Marianne Cohn

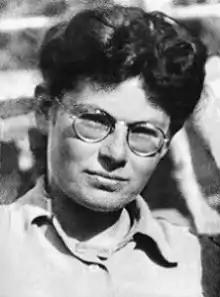
Marianne Cohn

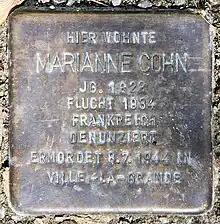
Stolperstein in Berlin-Tempelhof for Marianne Cohn: Here lived Marianne Cohn, born 1922, escaped 1934 [to] France, denounced, murdered 8/7/1944 in Ville-la-Grand.

Marianne Cohn (17 September 1922, in Mannheim – 8 July 1944, in Haute-Savoie), was a German-born French Resistance fighter.